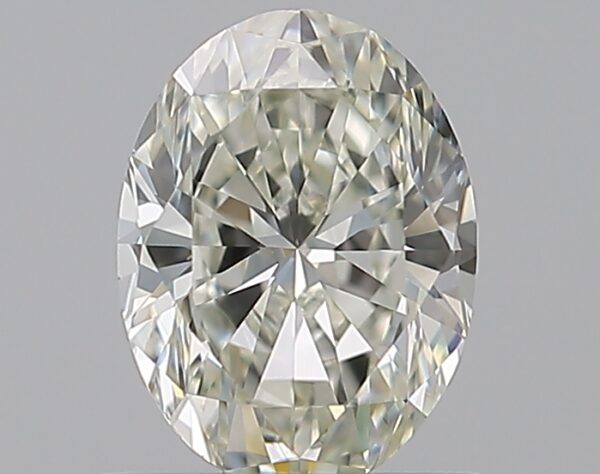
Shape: oval
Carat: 0.71
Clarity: VS1
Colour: J
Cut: EX
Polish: EX
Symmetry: VG
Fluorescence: N
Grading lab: GIA
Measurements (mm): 6.74 x 4.99 x 3.15